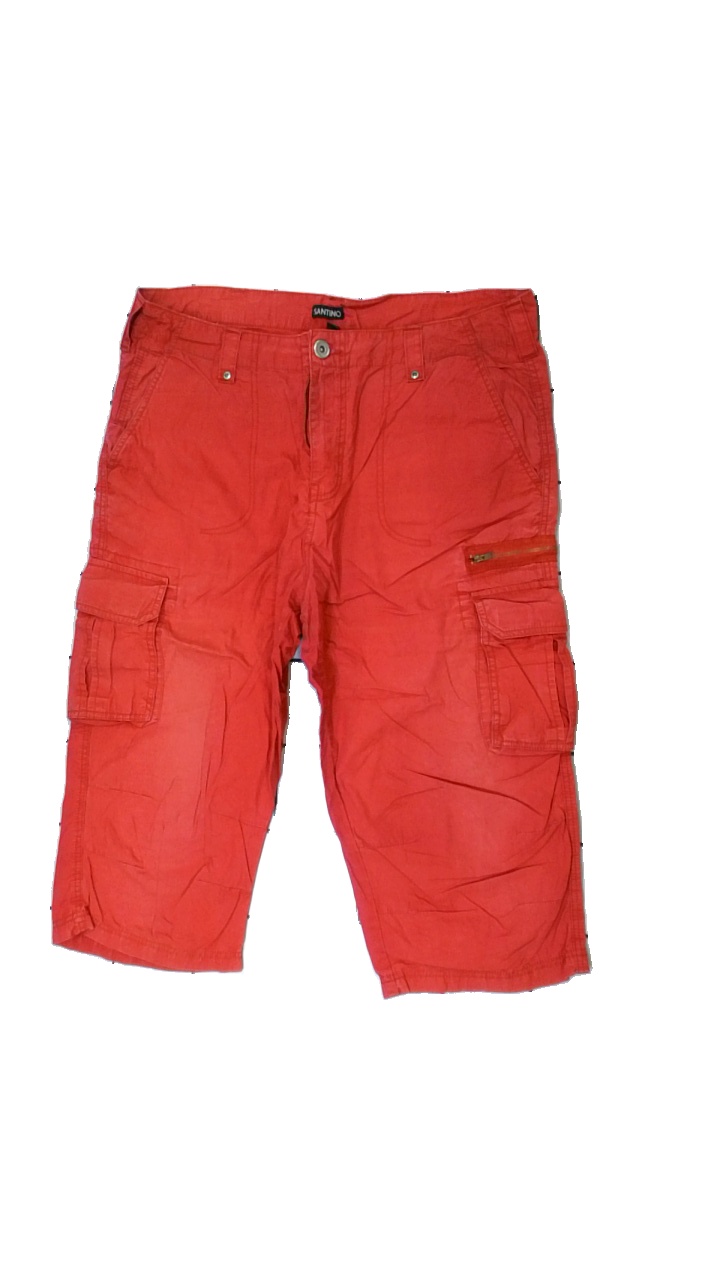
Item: Shorts (Men)
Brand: Santino
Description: röda shorts med flera fläckar över hela
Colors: Red
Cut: Regular
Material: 100% cotton
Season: Summer
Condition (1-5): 3
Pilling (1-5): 5
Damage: fläckar
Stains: Major
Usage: Export
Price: <50